Torød Church

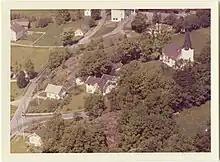
Aerial view of the church

Talk of building a chapel in Torød first started as early as the 1880s, but it wasn't until 1904 that planning for the new building began in earnest. In 1907, land was purchased. In 1910, the builder Ludvig Karlsen from Kragerø was hired to make architectural drawings. After some fundraising, the chapel was built in 1914–1915. The foundation wall was built by the bricklayer J. Gulberg from Tjøme and the builder for the actual church building was Y.A. Bodin from Tønsberg. The new building had a rectangular nave and rectangular choir surrounded by vestries. Torød Chapel (its original name) was consecrated on 11 May 1915 by Bishop Jens Frølich Tandberg. Later, the chapel was upgraded to parish church status and was renamed "Torød Church".